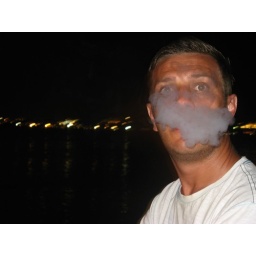
Smoking apple tobacco from a nargile at a wonderful seaside restaurant with little tables and bean bags in Side.